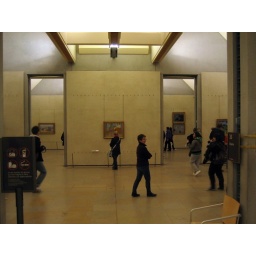
van gogh's bedroom in arles